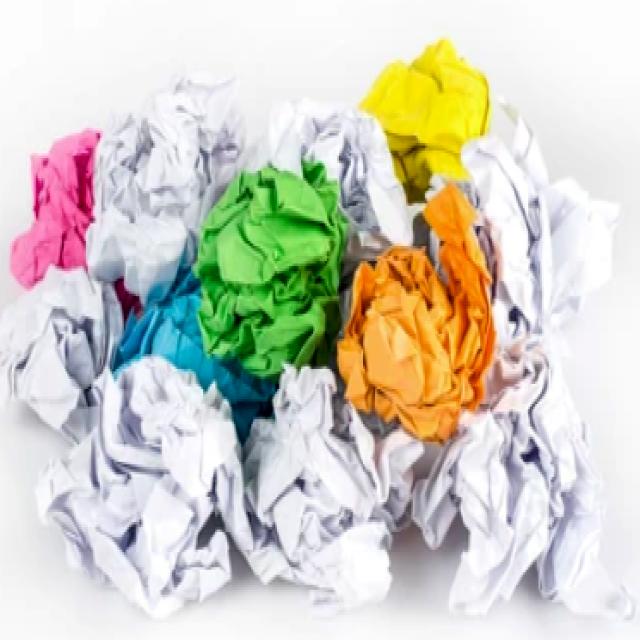
Label: Garbage